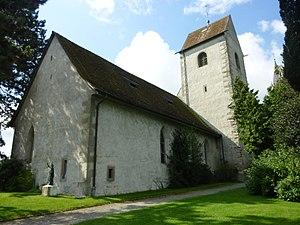
L'ancienne église paritaire de Romanshorn est une église située dans la commune turgovienne de Romanshorn, en Suisse.